Peden Stadium

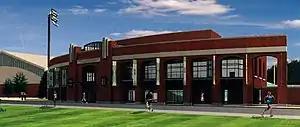
Academic wing model, now completed

Some of the most extensive renovations, though, occurred after the 2000 football season. This $2.8 million project removed the track, lowered the stadium's playing surface by , and increased the seating capacity to its current mark of 24,000 with the addition of lower-level, bleacher-back seats collectively called the Phillips Club, plus added capacity of the Sook Center on game days. Also during this renovation, permanent seating for the marching band, The Ohio University Marching 110, was created in the north end zone and Victory Hill, a grass berm for overflow seating, was added to the south end of the field. In 2002, the natural grass playing surface at the stadium was replaced with FieldTurf, and in 2017, an updated video scoreboard was added to the south end zone. Following the completion of the 2004 season, the stadium underwent another large project that renovated/expanded the stadium's athletic training facilities, added a large team auditorium, improved position meeting rooms, expanded the recruiting lounge, and enlarged office space for the football coaches. In 2009, the Marching 110's former permanent location in the north end zone was transformed into "Touchdown Club" donor seating, and the band returned to their former location in the general admission seating by the student section. The most recent update occurred in 2022, where new field turf was installed over the summer.